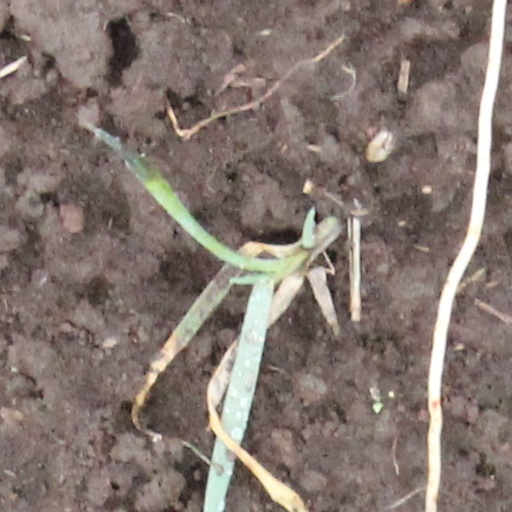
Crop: wheat